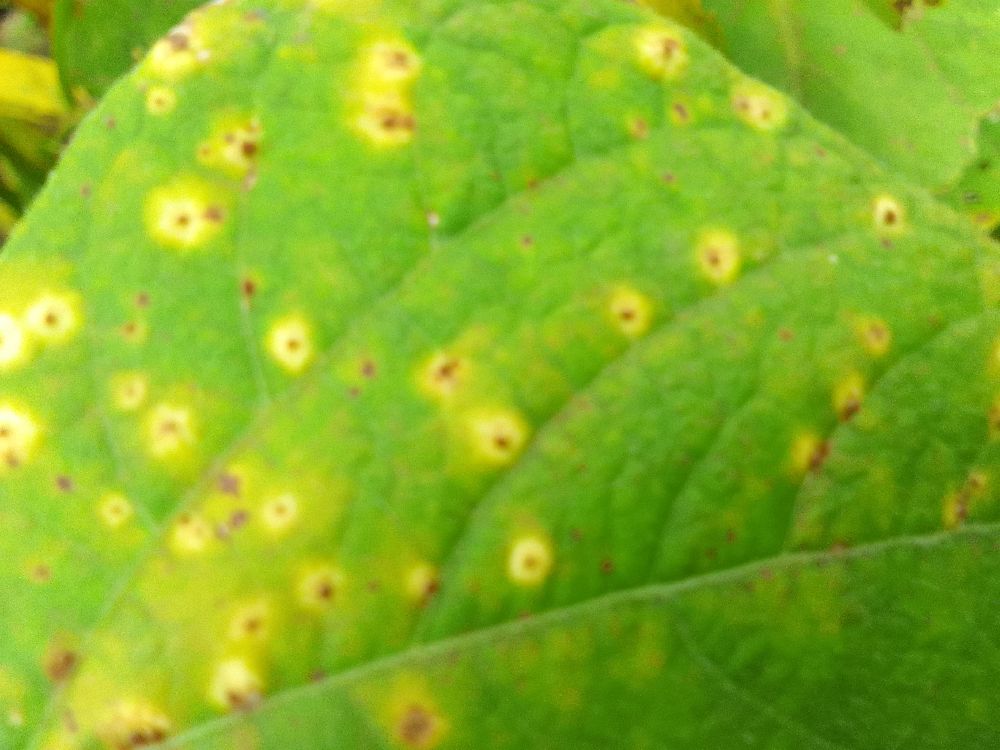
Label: rust